According to Mrs. Hoyle

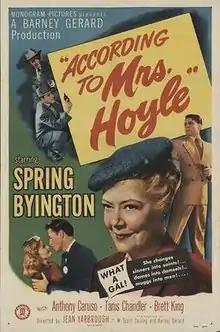
Theatrical release poster

According to Mrs. Hoyle is a 1951 American crime film directed by Jean Yarbrough and written by Scott Darling and Barney Gerard. The film stars Spring Byington, Anthony Caruso, Tanis Chandler, Brett King, Stephen Chase and Robert Karnes. It was released on May 20, 1951 by Monogram Pictures. The title is a reference to the common phrase "according to Hoyle".